Silver Skies (film)

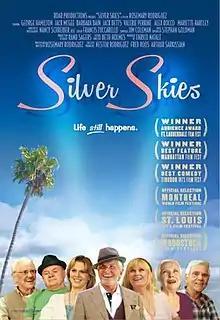
Film poster

Silver Skies is a 2015 American comedy-drama film written and directed by Rosemary Rodriguez and starring George Hamilton, Jack McGee, Barbara Bain, Jack Betts, Valerie Perrine, Alex Rocco and Mariette Hartley.